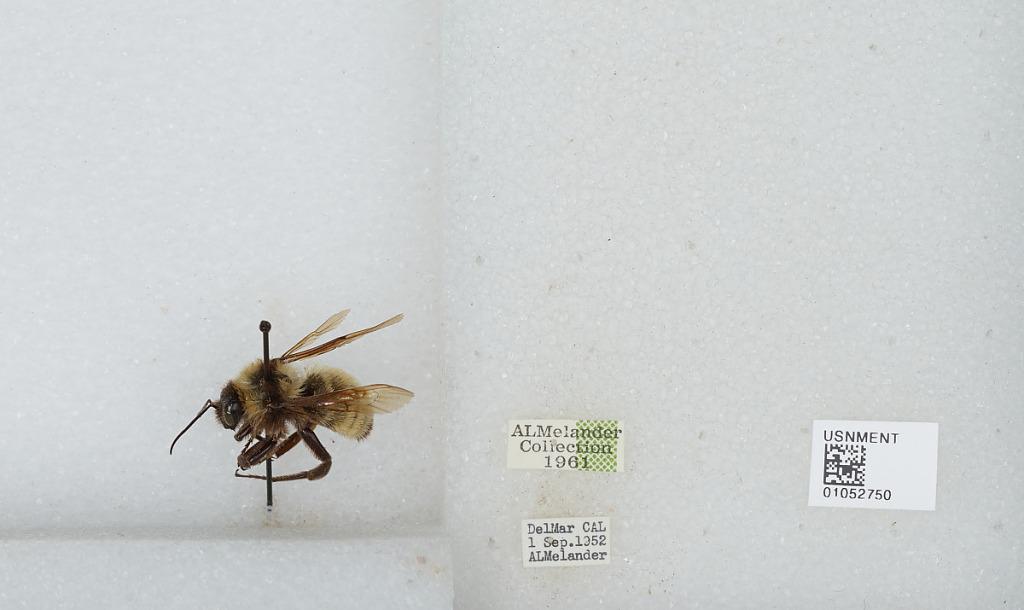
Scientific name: Bombus sp.
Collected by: A. Melander
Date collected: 1952-9-1
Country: United States
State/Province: California
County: San Diego
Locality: Del Mar
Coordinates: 32.955, -117.264